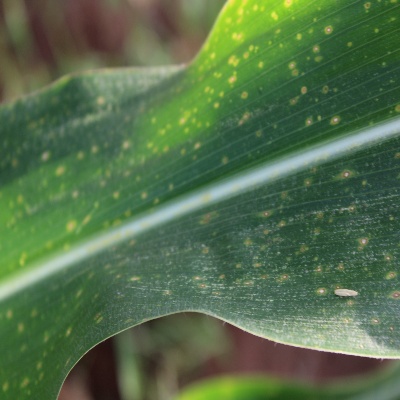
Crop: Maize
Condition: leaf spot